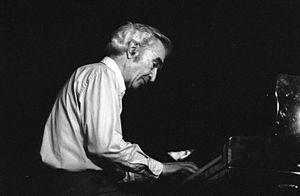
Le pianiste de jazz américain Dave Brubeck en concert à Deauville (Calvados, France).
David Warren Brubeck dit Dave Brubeck est un pianiste et compositeur américain de jazz. Il a composé de nombreux classiques de jazz comme In Your Own Sweet Way et The Duke. Il est notamment célèbre pour son album Time Out, et sa suite Time Further Out, qui bousculent la rythmique traditionnelle du jazz et qui incluent des morceaux durablement appréciés tels Blue Rondo a la Turk, Take Five et Three to Get Ready.